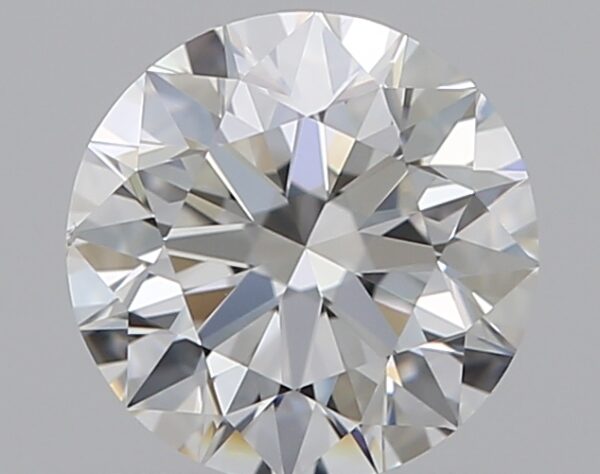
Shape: round
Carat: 0.7
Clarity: VS1
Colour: G
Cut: EX
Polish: EX
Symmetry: EX
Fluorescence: N
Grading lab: GIA
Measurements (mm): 5.63 x 5.67 x 3.54